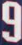
Number: 9